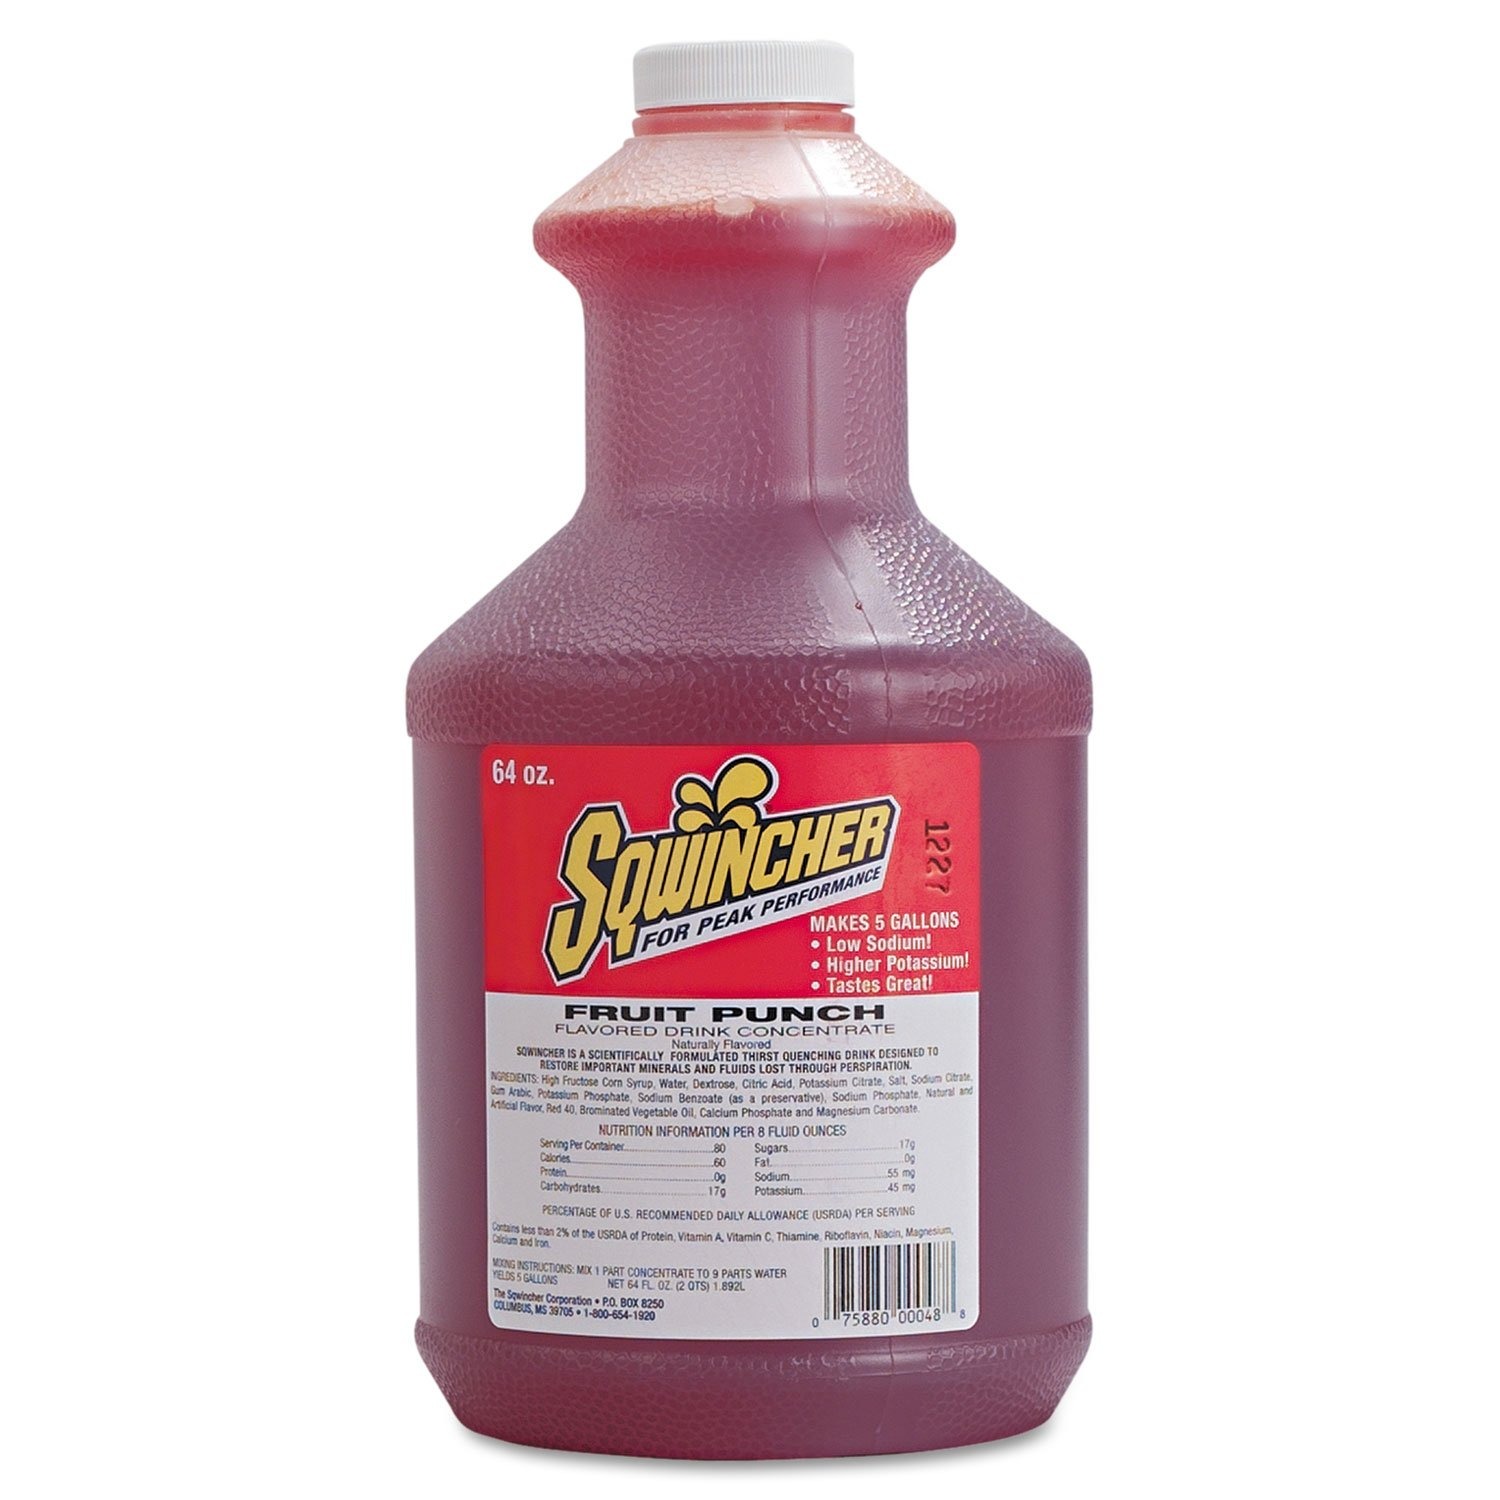
Item Name: Sqwincher 030325FP Liquid Concentrate Electrolyte Drink, Fruit Punch, 64oz Bottles, 6/Carton
Bullet Point 1: Sold as 6/CT.
Bullet Point 2: Convenient cost-saving liquid concentrate yields five gallons per 64-ounce bottle. Great taste.
Bullet Point 3: Isotonic, quick-rehydration formula.
Bullet Point 4: Enhanced with minerals and electrolytes.
Product Description: Convenient, cost-effective liquid concentrate enables quick, stir- and shake-free mixing by the cup or by the gallon. Available in a wide range of great-tasting flavors, you can keep an assortment of concentrates near your water cooler, allowing you to please everyone at once. Isotonic, quick-rehydration formula ensures maximum H2O absorption. Essential mineral and electrolyte content helps you build and maintain muscle mass as well as stay energized and alert.
Value: 1.0
Unit: Count

Price: 79.47